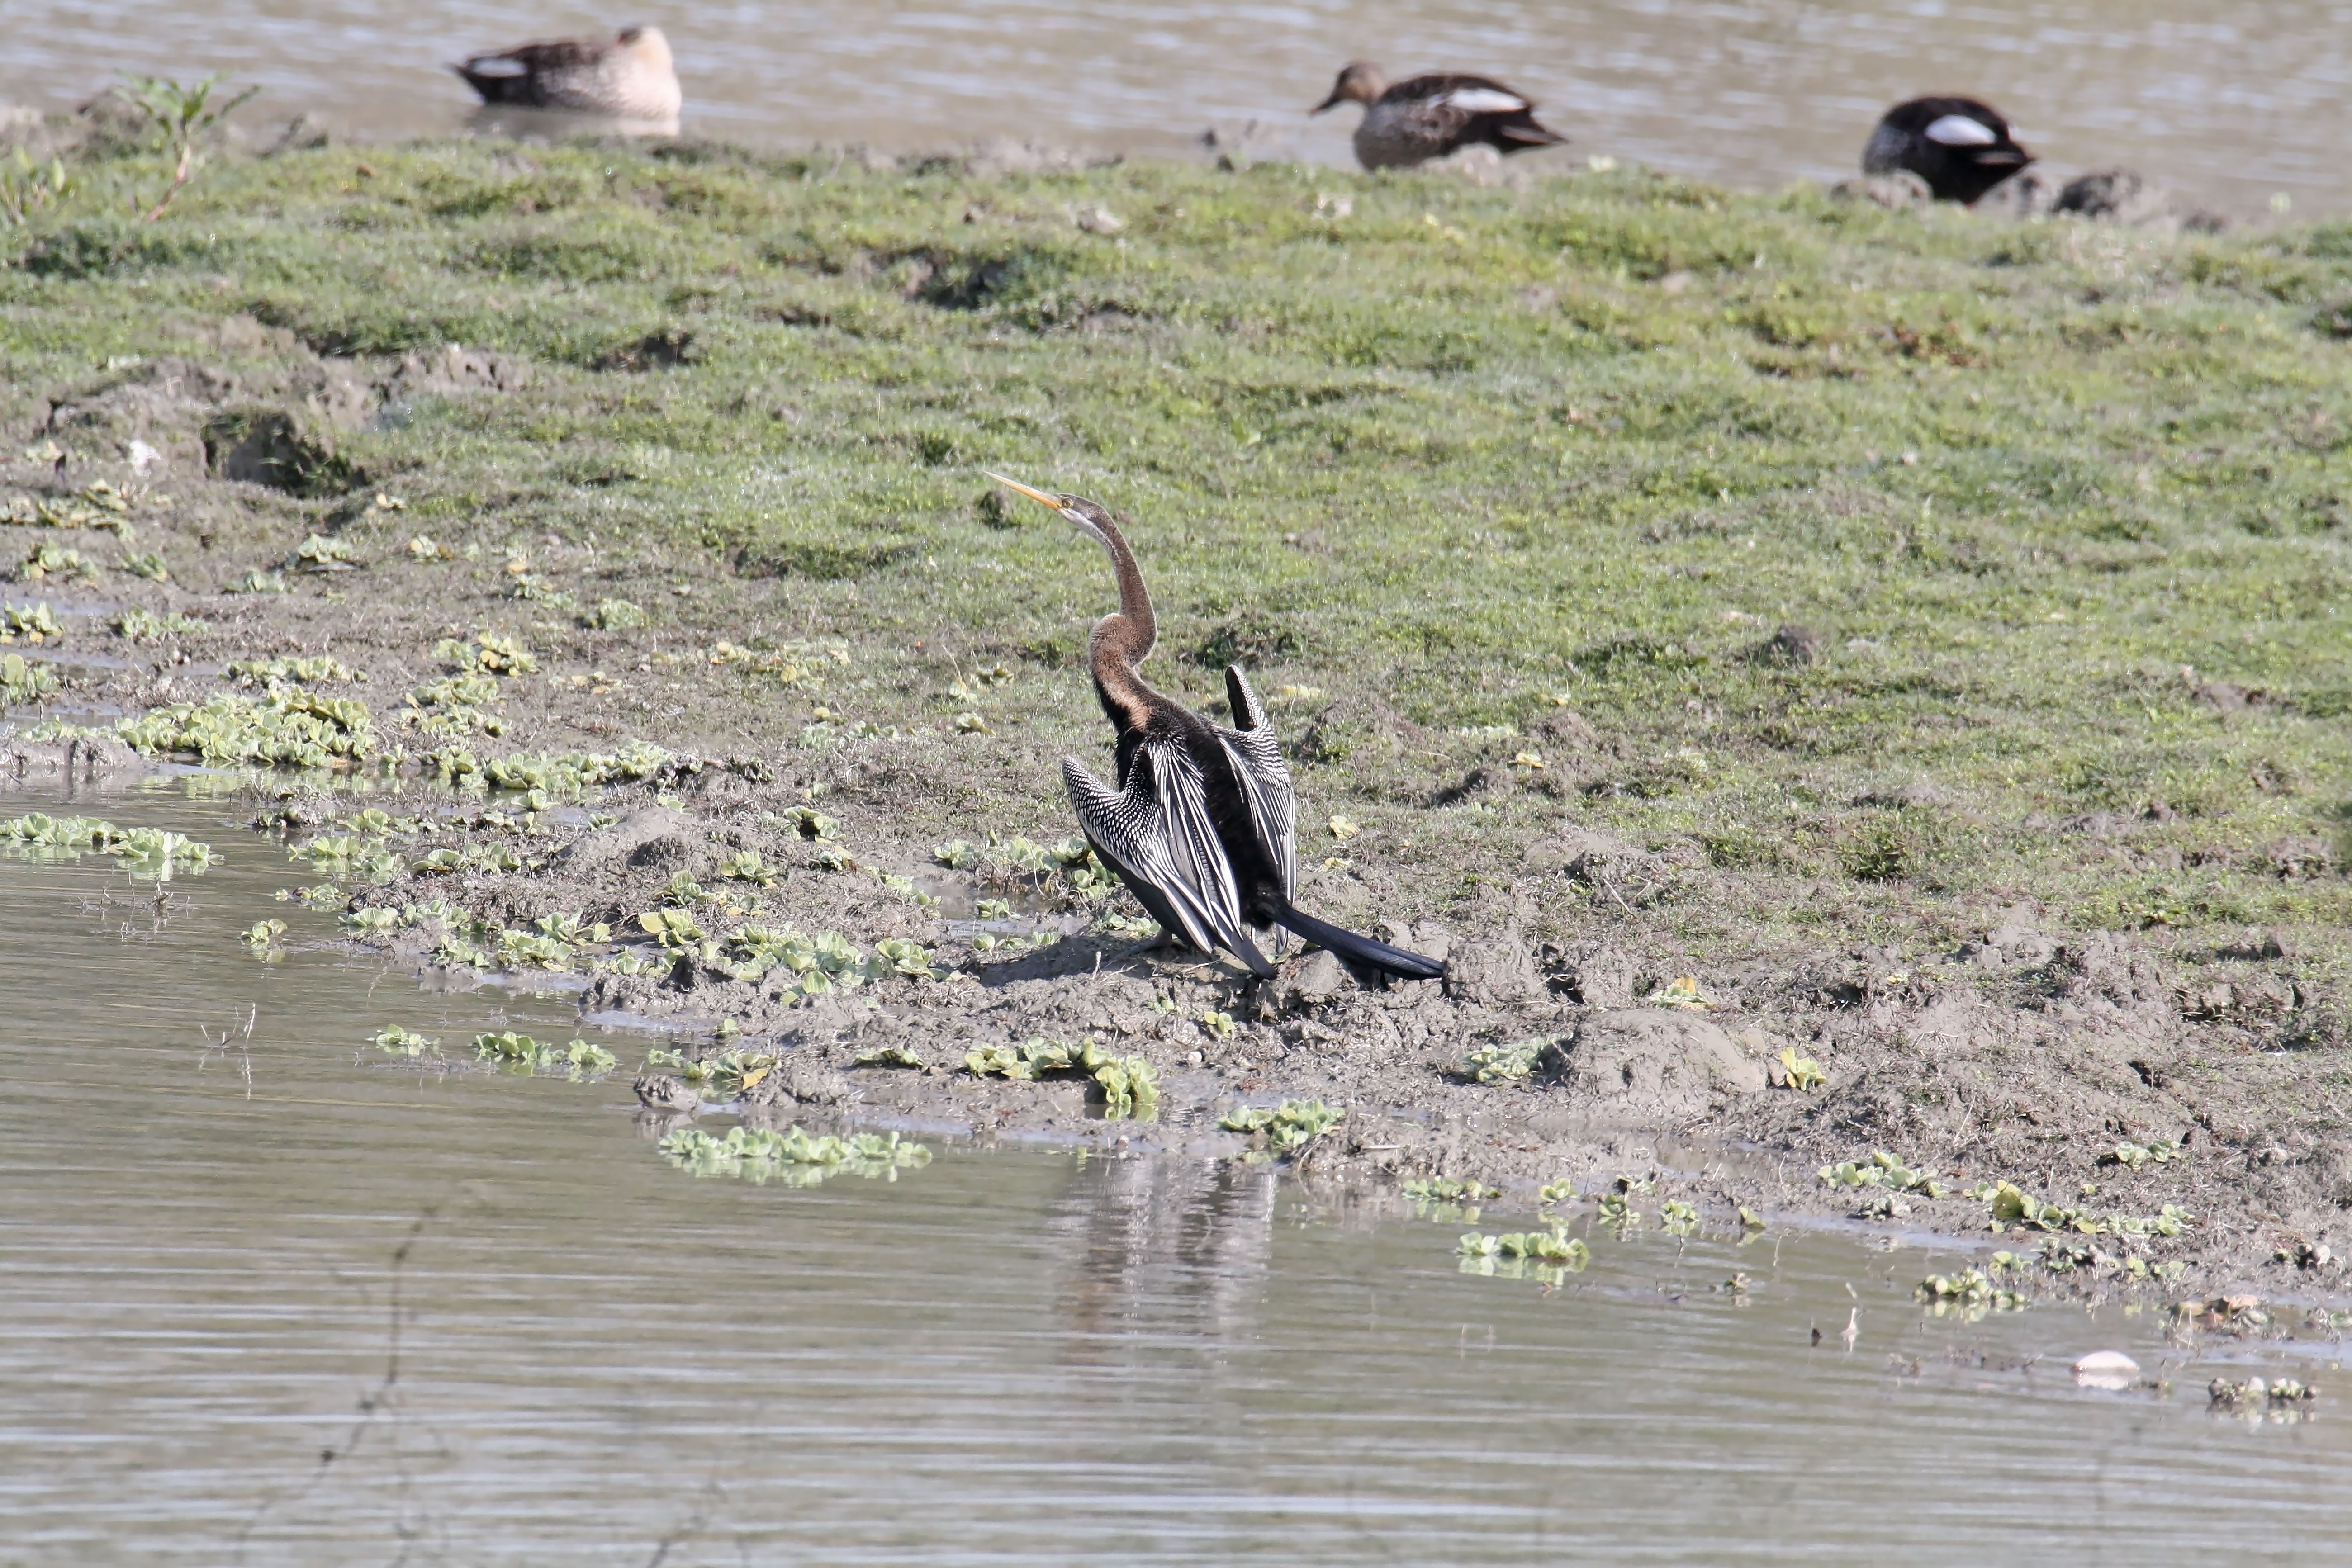
bird, eyes, bill, wings, color, water, vertebrate, plant, beak, grass, nile crocodile, body of water, lake, feather, grassland, terrestrial animal, wing, wetland, seabird, tidal marsh, Freshwater marsh, wildlife, american crocodile, ciconiiformes, animal migration, wood, nature reserve, heron, marsh, charadriiformes, crocodilia, salt marsh, bog, waterfowl, pelecaniformes, water bird, perching bird, flock, tail, fen, saltwater crocodile, soil, prairie, shorebird